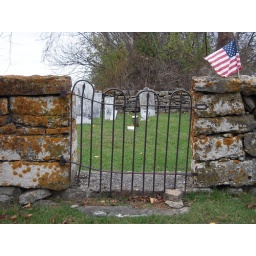
The wall was built by hand using stone wedges to keep the stones from rocking. Two stones keep the gate closed.